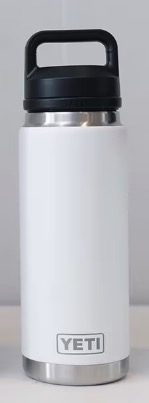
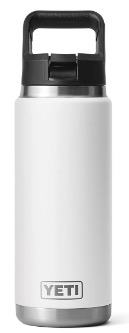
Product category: misc
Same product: yes